Rinia Park

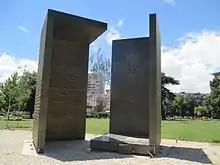
Monument of the 100th anniversary of Independence of Albania in Tirana located in Rinia Park

Rinia Park (literally "Youth Park") is the central public park of Tirana, Albania. Built in 1950 during the communist era, it covers an area of .